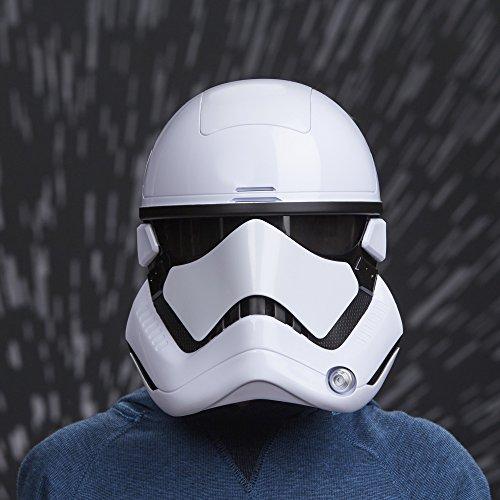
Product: Star Wars: The Last Jedi First Order Stormtrooper Electronic Mask
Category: Clothing, Shoes & Jewelry | Costumes & Accessories | Men | Masks
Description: First Order Stormtrooper Electronic mask with voice amplifier.
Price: $34.93
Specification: ProductDimensions:4.6x8.5x11inches|ItemWeight:1pounds|ShippingWeight:1.25pounds(Viewshippingratesandpolicies)|DomesticShipping:ItemcanbeshippedwithinU.S.|InternationalShipping:ThisitemcanbeshippedtoselectcountriesoutsideoftheU.S.LearnMore|ASIN:B01N3AYU5J|Itemmodelnumber:C1413|Manufacturerrecommendedage:5yearsandup|Batteries:3AAbatteriesrequired.(included)